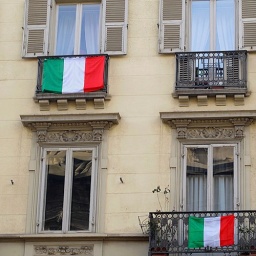
Decorated windows in a central street of Turin on occasion of the 150th Anniversary of the Italian Republic.